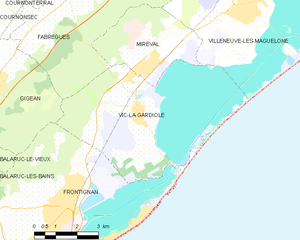
Carte de la commune française de code INSEE 34333 - Vic-la-Gardiole
Vic-la-Gardiole est une commune française située dans le département de l'Hérault en région Occitanie. Depuis le 31 décembre 2002, elle fait partie de la communauté d'agglomération Sète Agglopôle Méditerranée. Ses habitants sont appelés les Vicois.